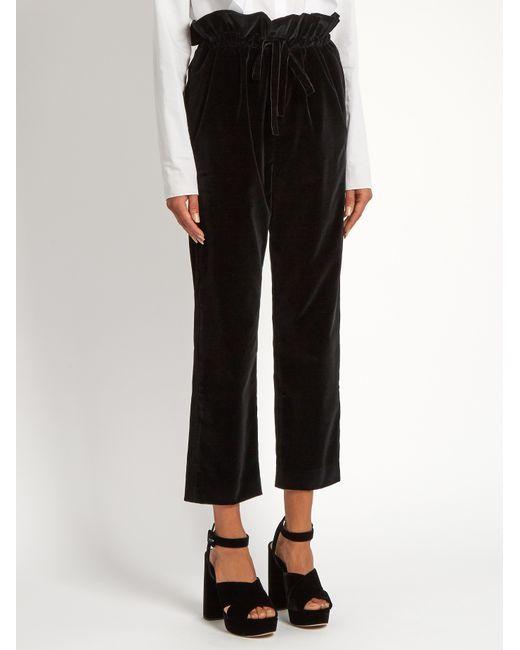
Schwarze lässige Jeans für Damen